Planetary protection

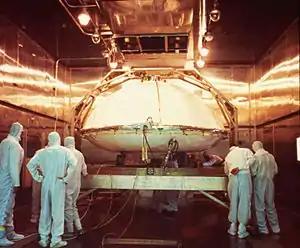
A Viking lander being prepared for dry heat sterilization this remains the "gold standard" of present-day planetary protection.

Planetary protection is a guiding principle in the design of an interplanetary mission, aiming to prevent biological contamination of both the target celestial body and the Earth in the case of sample-return missions. Planetary protection reflects both the unknown nature of the space environment and the desire of the scientific community to preserve the pristine nature of celestial bodies until they can be studied in detail.